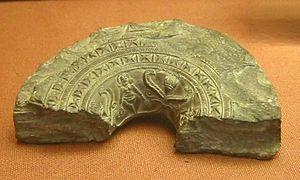
Les Maurya sont une dynastie qui a régné sur une grande partie du sous-continent indien d'environ 321 à 185 av. J.-C. Formé à partir du royaume de Magadha et de la ville de Pataliputra dans la plaine du Gange par Chandragupta, cet État s'est par la suite étendu vers l'ouest en profitant de la retraite des troupes d'Alexandre le Grand, puis, sous les règnes des deux souverains suivants, Bindusâra et Aśoka, vers le sud et l'est du sous-continent, sans jamais pour autant dominer celui-ci dans sa totalité. Ces souverains formèrent ce qui est vu comme le premier grand empire de l'histoire indienne, succédant à une période de division du sous-continent entre plusieurs royaumes rivaux. Pour autant, cette construction politique, dont l'histoire postérieure est quasiment inconnue, ne s'avéra pas durable. L'empire se fragmenta progressivement, et son dernier souverain fut renversé par le fondateur de la dynastie Shunga vers 185 av. J.-C.